Swami Sachchidanand

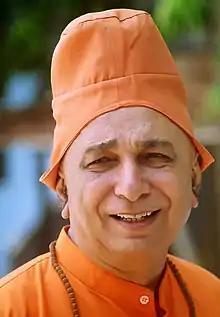
Swami Sachchidanand at Dantali Ashram, Nadiad, 2006

Swami Sachchidanand (22 April 1932), born as Nanalal Motilal Trivedi, is an Indian social reformer, philosopher, welfare activist, humanitarian, religious ascetic and writer from Gujarat, India. He was awarded the Narmad Suvarna Chandrak in 1984 and the Padma Bhushan, India's third highest civilian award, in 2022 by the Indian Government in the field of Literature and Education.